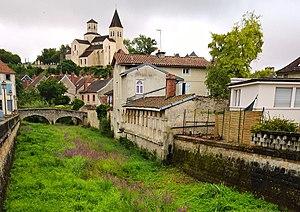
La Seine totalement tarie en amont de la Douix de Châtillon-sur-Seine
La Douix ou Douix de Châtillon est une abondante exsurgence à l'origine d'une courte rivière du même nom qui alimente le cours supérieur de la Seine. Elle est située à Châtillon-sur-Seine dans le nord de la Côte-d'Or.